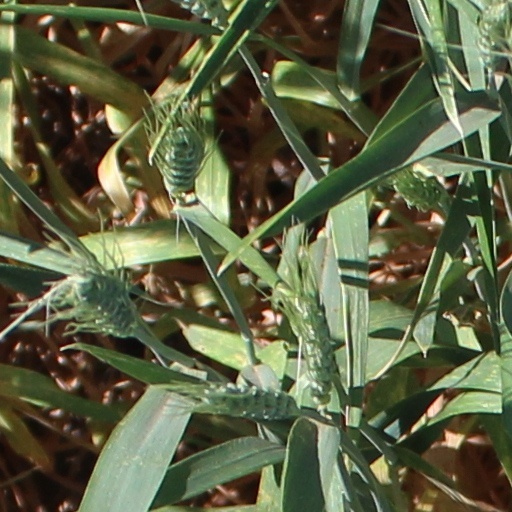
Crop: wheat